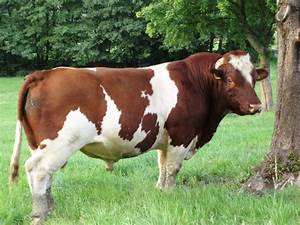
Label: cow